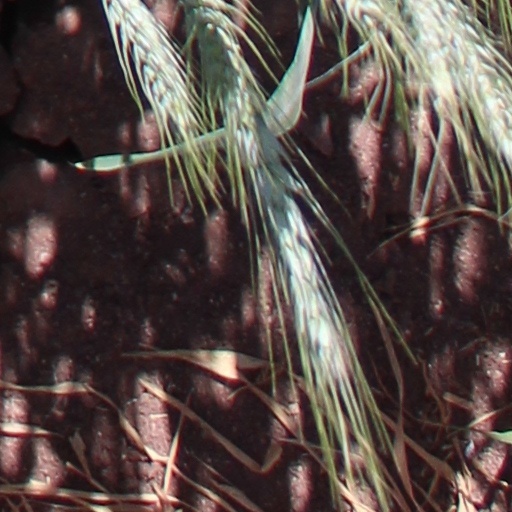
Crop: wheat